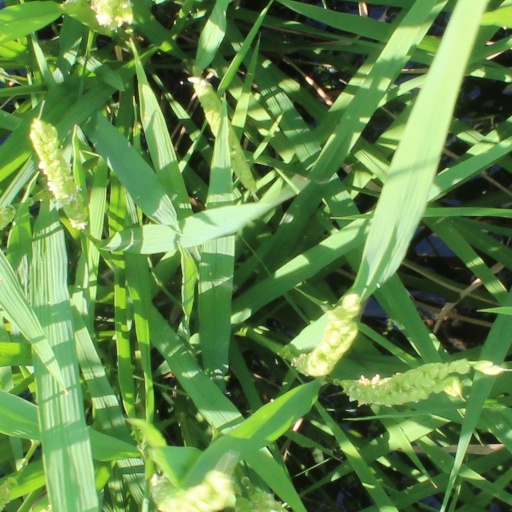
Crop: rice